Andrew McCutchen

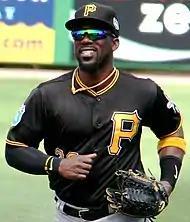
McCutchen during spring training 2016

For the 2014 season, McCutchen batted .314 (3rd in the National League)/.410 (leading the league)/.542 (2nd in the league) with a .952 OPS (leading the league). He had 69 extra base hits (leading the league), 297 total bases (2nd), 84 walks (4th), an 85.71 stolen base percentage (5th), a 20.9 power-speed number (6th), 38 doubles (7th), 25 home runs (8th), 89 runs (10th), 8 intentional walks (10th), 18 stolen bases, and 83 RBIs.